Haymarket affair

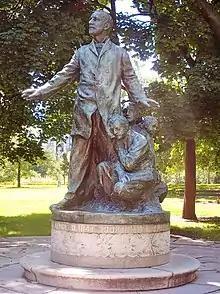

The next day (November 11, 1887) four defendants—Engel, Fischer, Parsons, and Spies—were taken to the gallows in white robes and hoods. They sang the "Marseillaise", then the anthem of the international revolutionary movement. Family members including Lucy Parsons, who attempted to see them for the last time, were arrested and searched for bombs (none were found). According to witnesses, in the moments before the men were hanged, Spies shouted, "The time will come when our silence will be more powerful than the voices you strangle today." In their last words, Engel and Fischer called out, "Hurrah for anarchism!" Parsons then requested to speak, but he was cut off when the signal was given to spring the trap door. Witnesses reported that the condemned men did not die immediately when they dropped but strangled to death slowly, a sight which left the spectators visibly shaken.